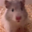
Label: hamster